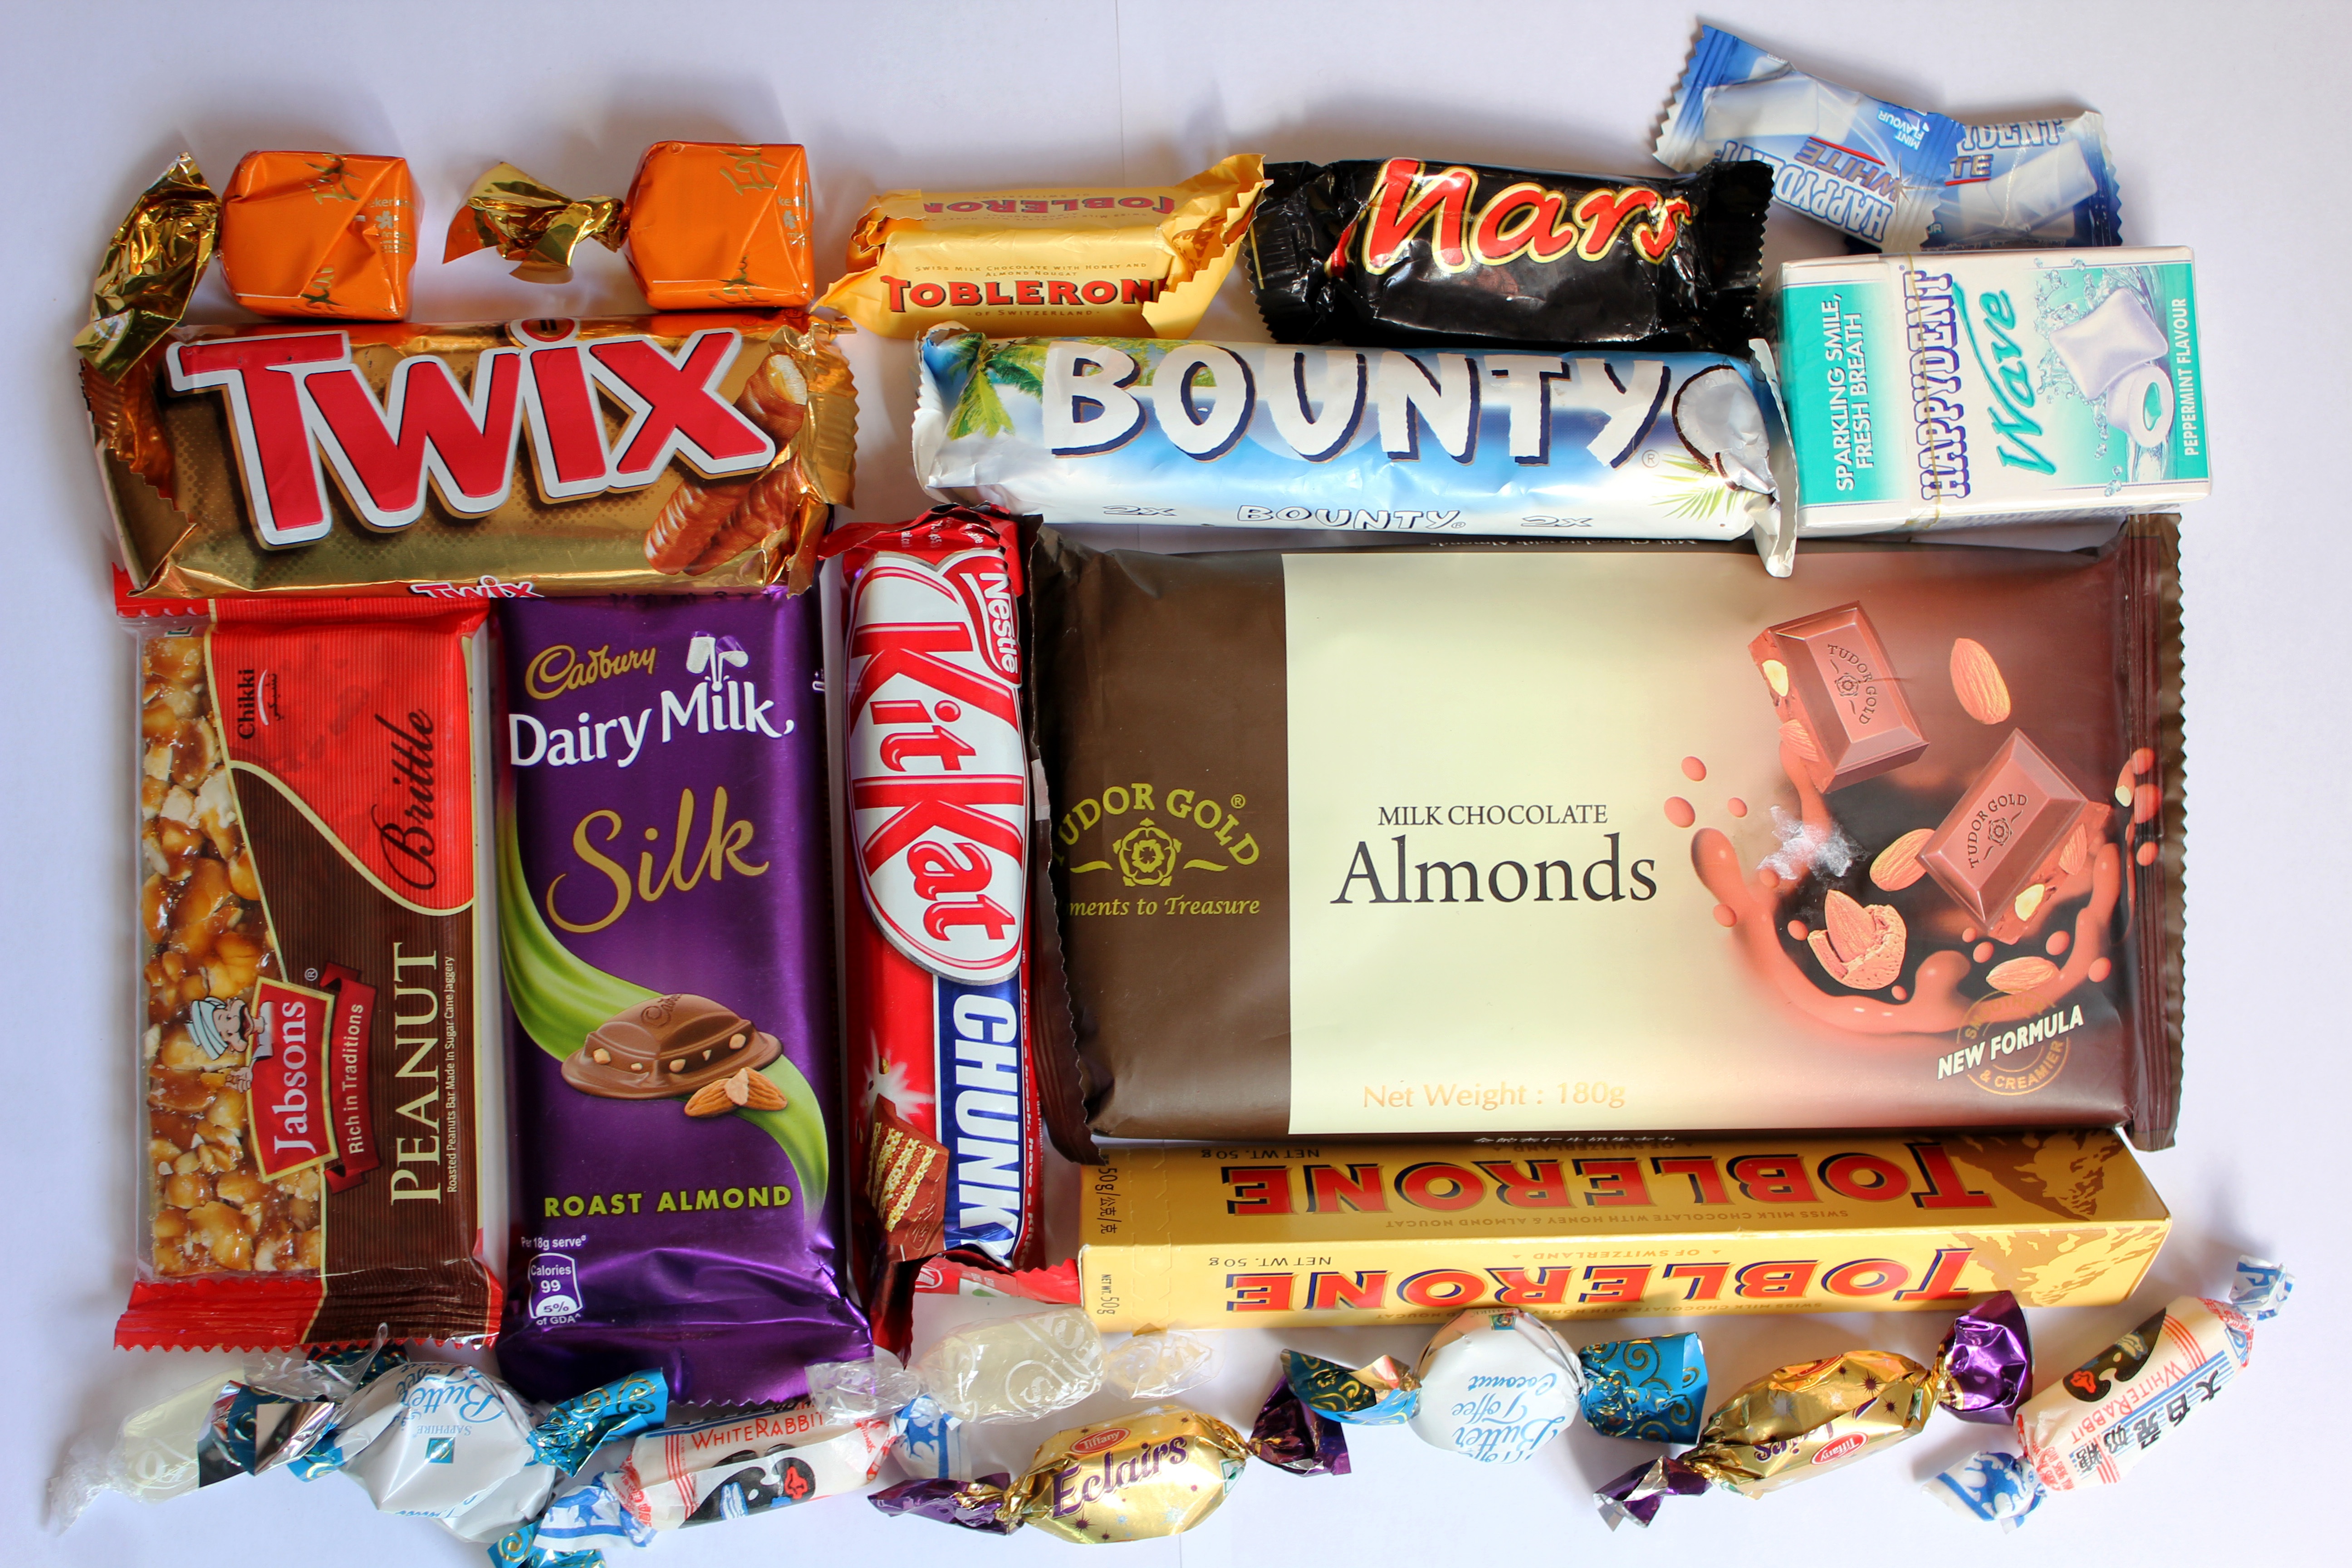
sweet, gift, food, chocolate, dessert, festival, display, tasty, candy, dairy milk, confectionery, flavor, snack food, gift basket